Tabai Matson

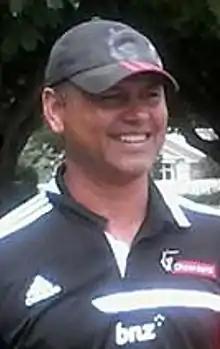
Matson in 2015

John Tabaiwalu Fakavale Matson (born 14 May 1973) is a New Zealand rugby union coach and a former New Zealand and Fiji rugby union representative. He is currently head coach at Japan Rugby League One side Black Rams Tokyo.